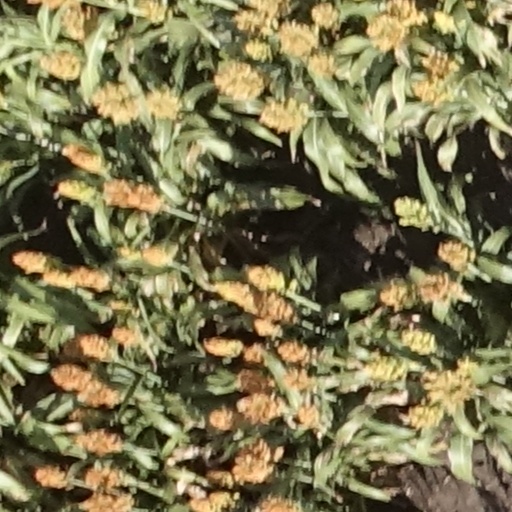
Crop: sorghum